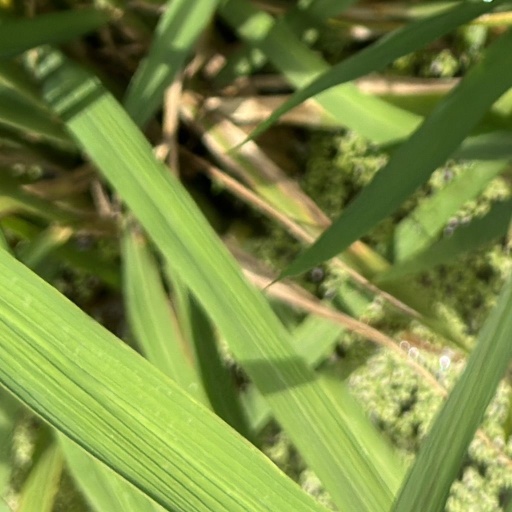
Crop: rice